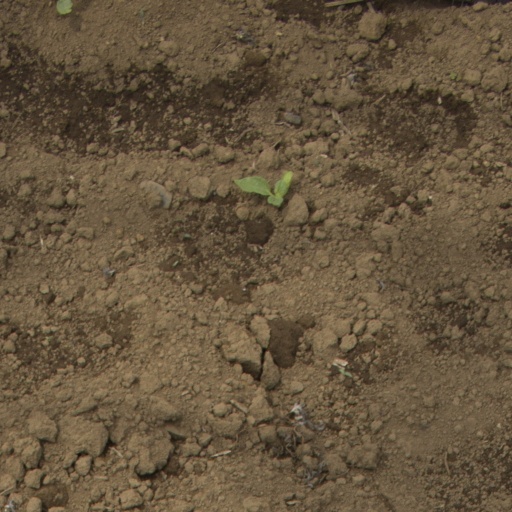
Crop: Jerusalem artichoke